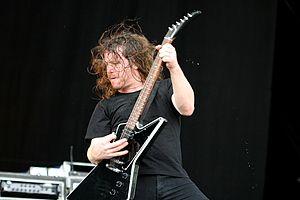
Airbourne est un groupe de hard rock australien, originaire de Warrnambool. Il est formé en 2003 par les frères Joel O'Keeffe et Ryan O'Keeffe, David Roads et Justin Street. En 2004, ils publient un EP intitulé Ready to Rock.